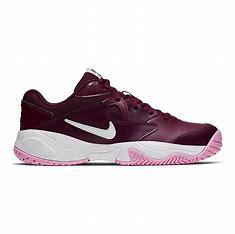
Brand: Nike
Model: Court Lite 2